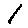
Label: 1